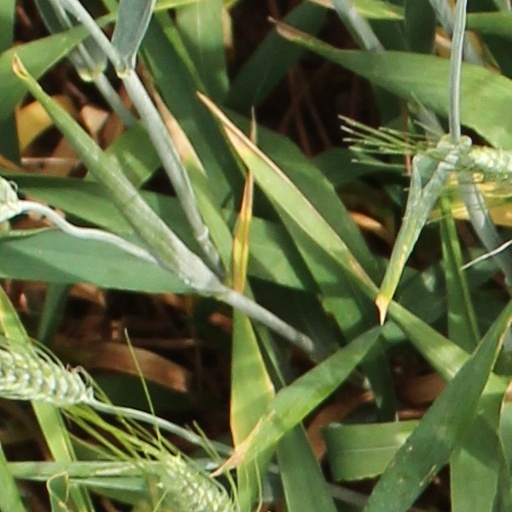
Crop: wheat